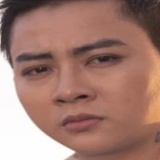
ca sĩ Hoài Lâm